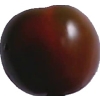
Label: tomato_maroon